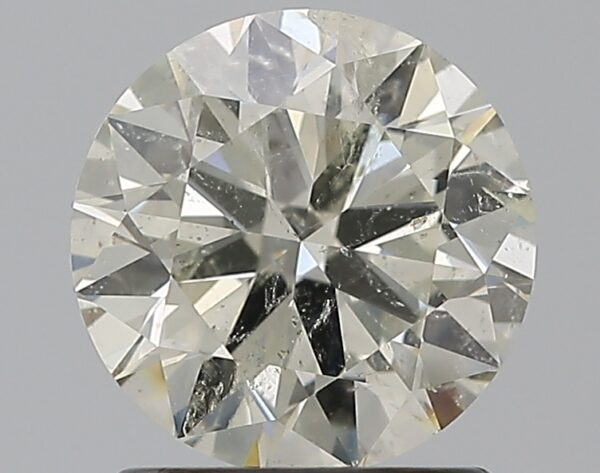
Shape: round
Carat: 1.3
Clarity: SI2
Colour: J
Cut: EX
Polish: EX
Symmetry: EX
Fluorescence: SL
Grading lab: IGI
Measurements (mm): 7.01 x 6.99 x 4.23